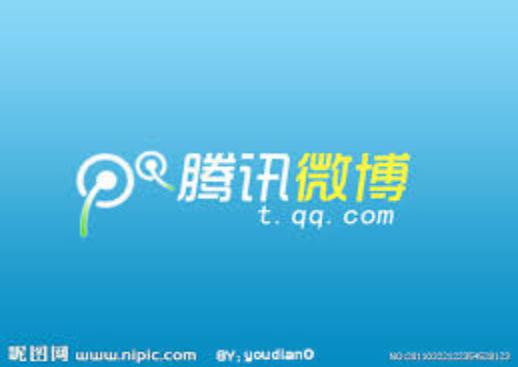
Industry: Leisure